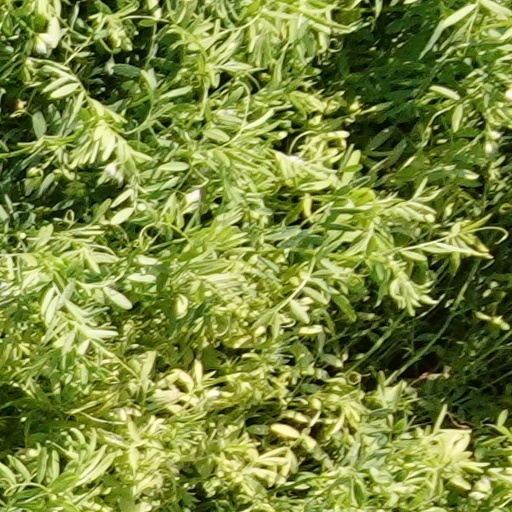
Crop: wheat